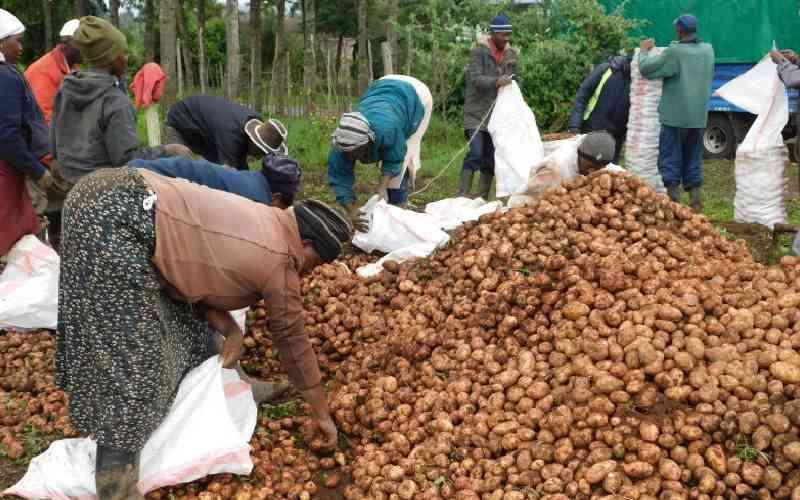
Wakulima mbalimbali wakiwa wametoka kuvuna viazi na kuviweka katika viroba tayari kwajili ya kwenda kuviuza, viazi ni zao la biashara linalotumiwa na wakulima kwajili ya kujipatia kipato.